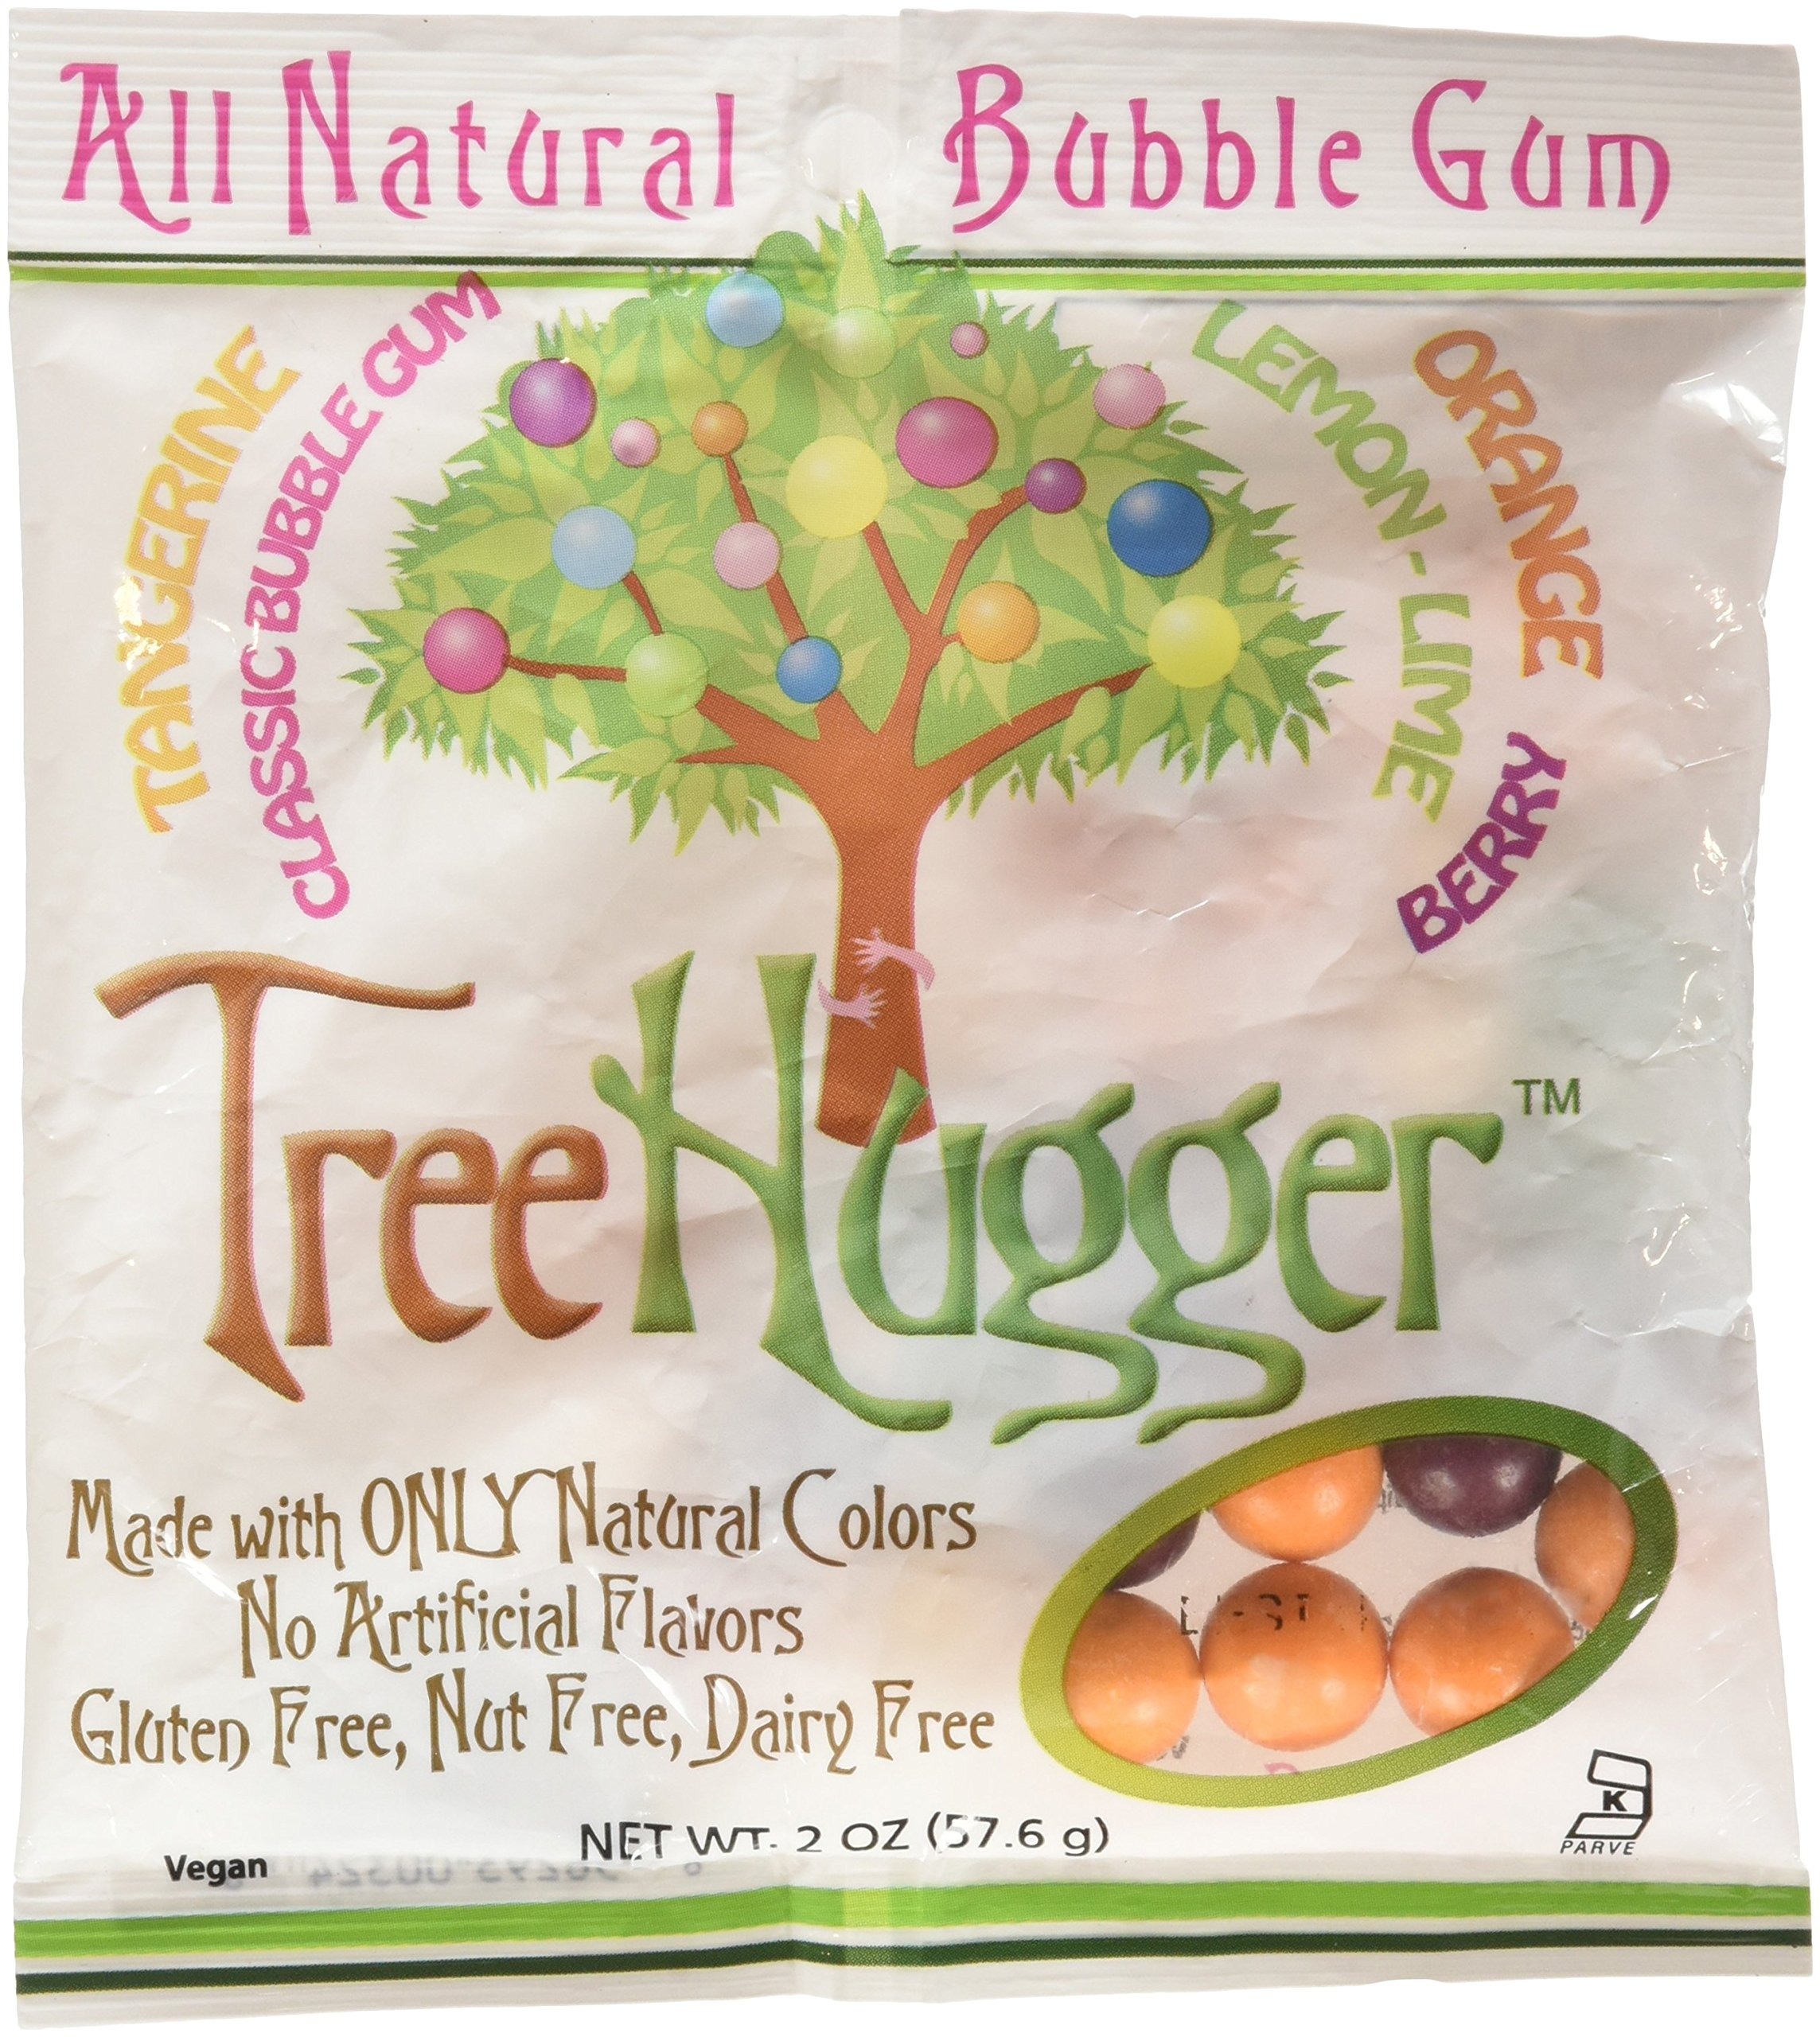
Item Name: Tree Hugger Bubble Gum, Citrus Berry, 2 Ounce
Bullet Point 1: Tree Hugger All Natural Bubble Gum- 2 oz Citrus Berry Assortment
Bullet Point 2: Non-GMO
Bullet Point 3: No Corn Syrup
Value: 2.0
Unit: Ounce

Price: 24.58